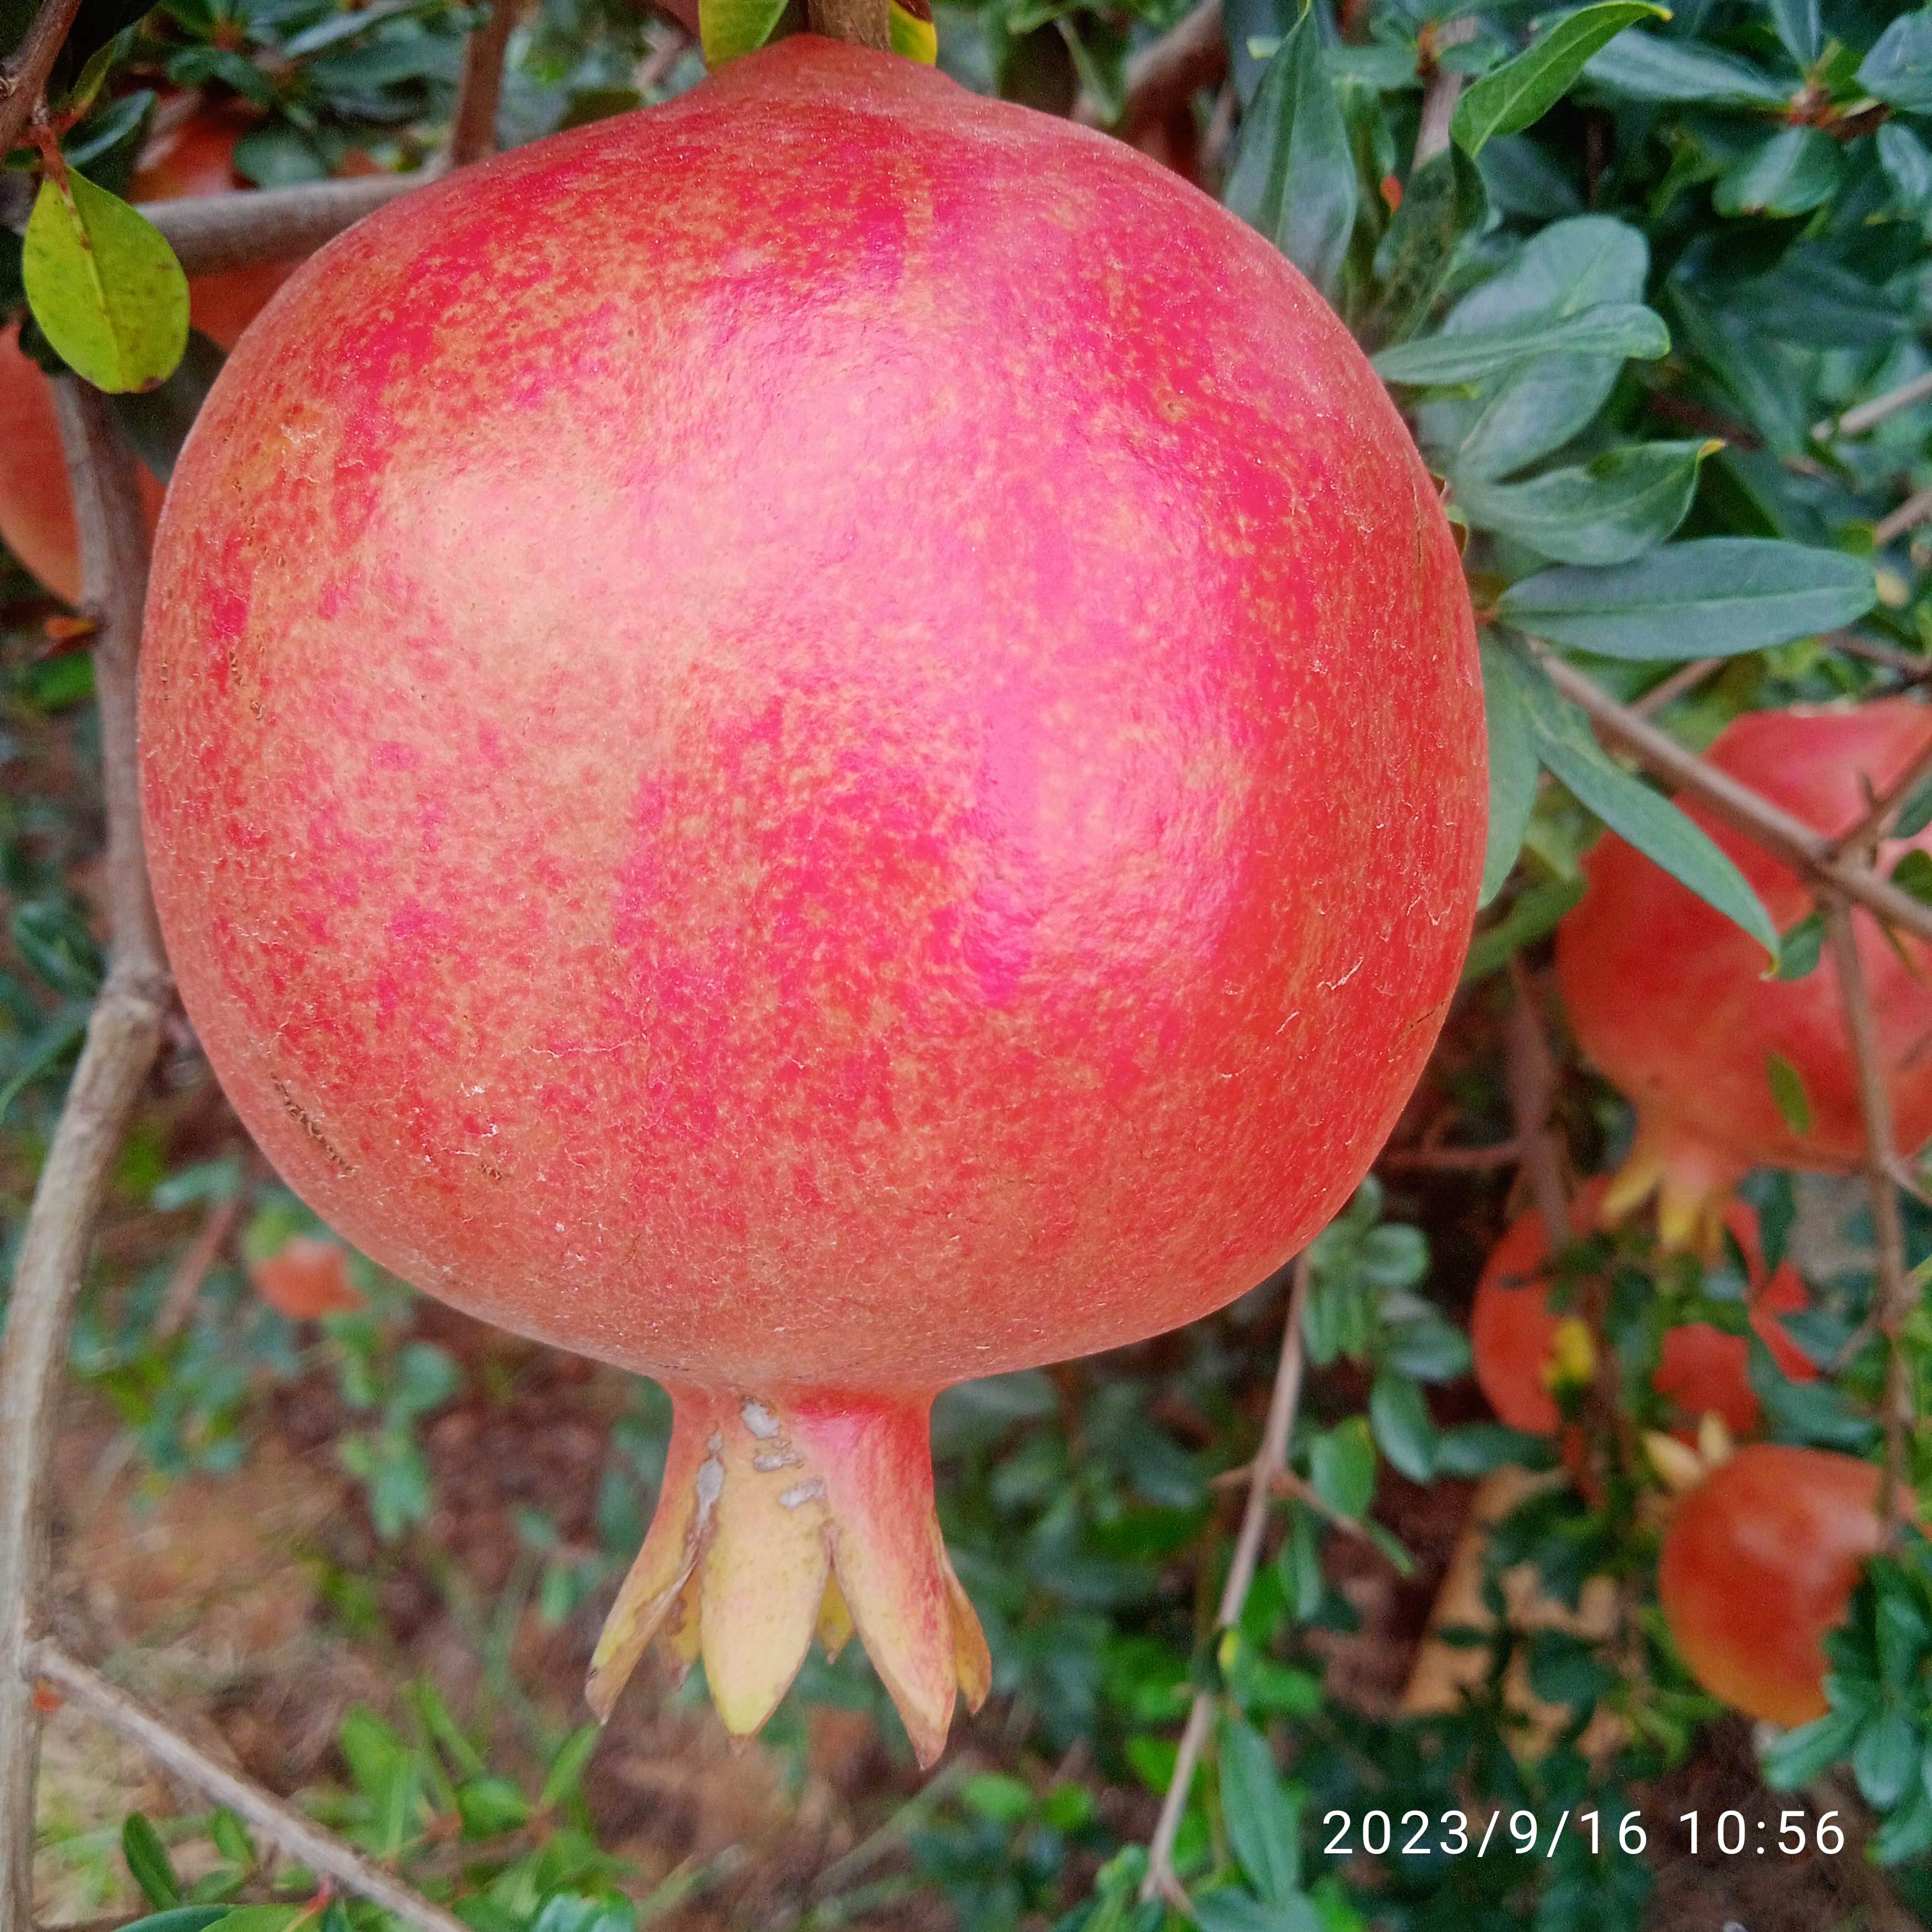
Label: Healthy